Video Games Live

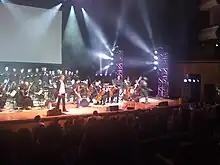
October 24, 2008 "Video Games Live" performance

Video Games Live was founded by video game composers Tommy Tallarico and Jack Wall in 2002, and the duo formed Mystical Stone Entertainment, the business that runs VGL. Tallarico and Wall took three years planning the first show, developing the technology needed to synchronize lights, videos, effects, and the concert itself. The technology for communicating between the person running the concert, the conductor, and their performers was also developed.